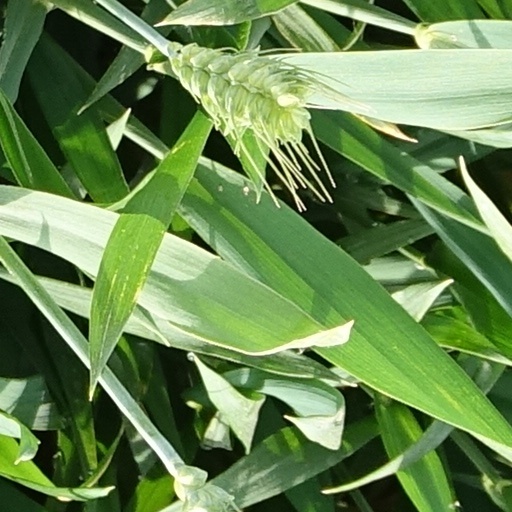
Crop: wheat